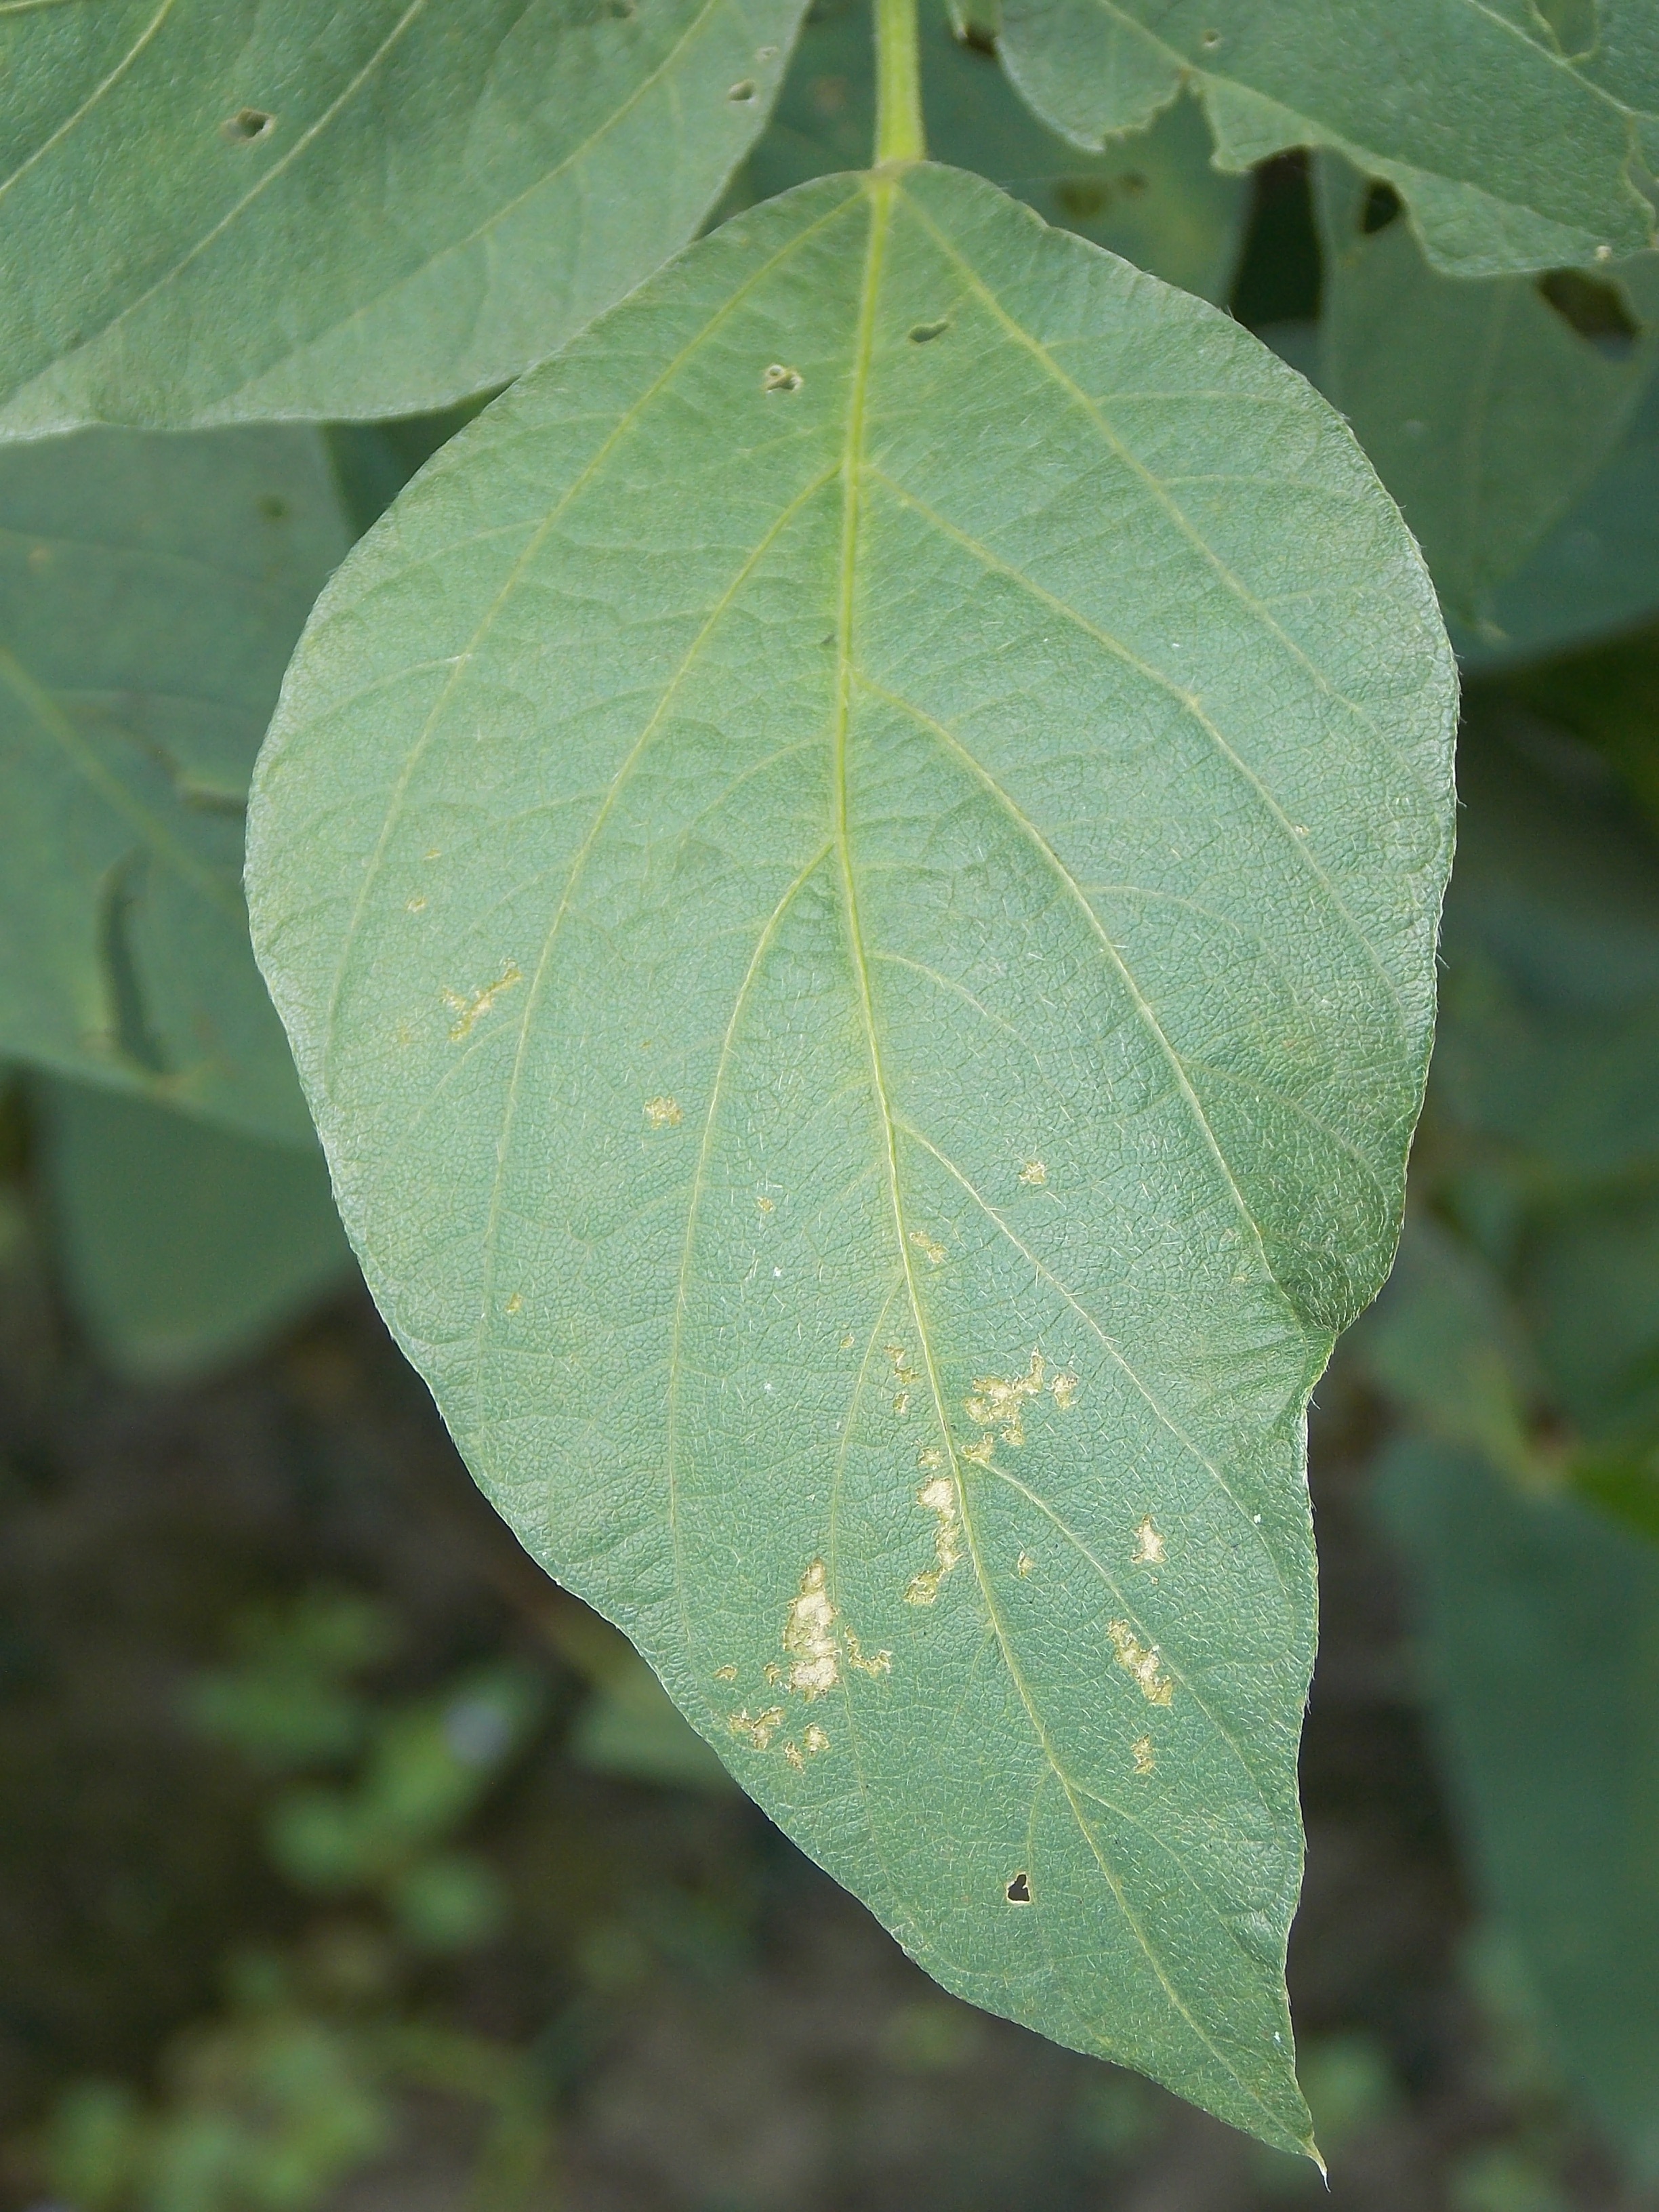
Label: Disease